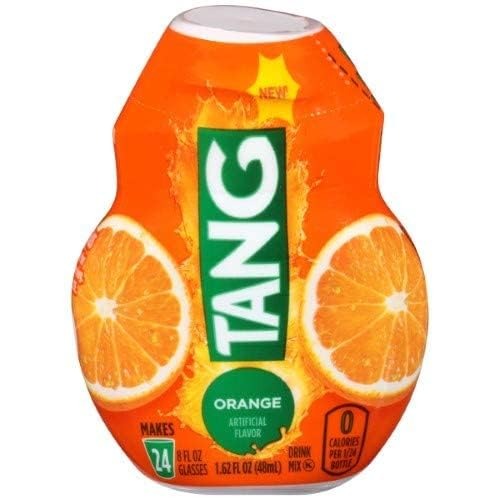
Item Name: Tang Drink Mix Orange (Pack of 2)
Product Description: Tang Drink Mix Orange, 1.62 Fl Oz (48ml). Artificial flavor. 0mg caffeine/serving.
Value: 3.2
Unit: Fl Oz

Price: 6.66